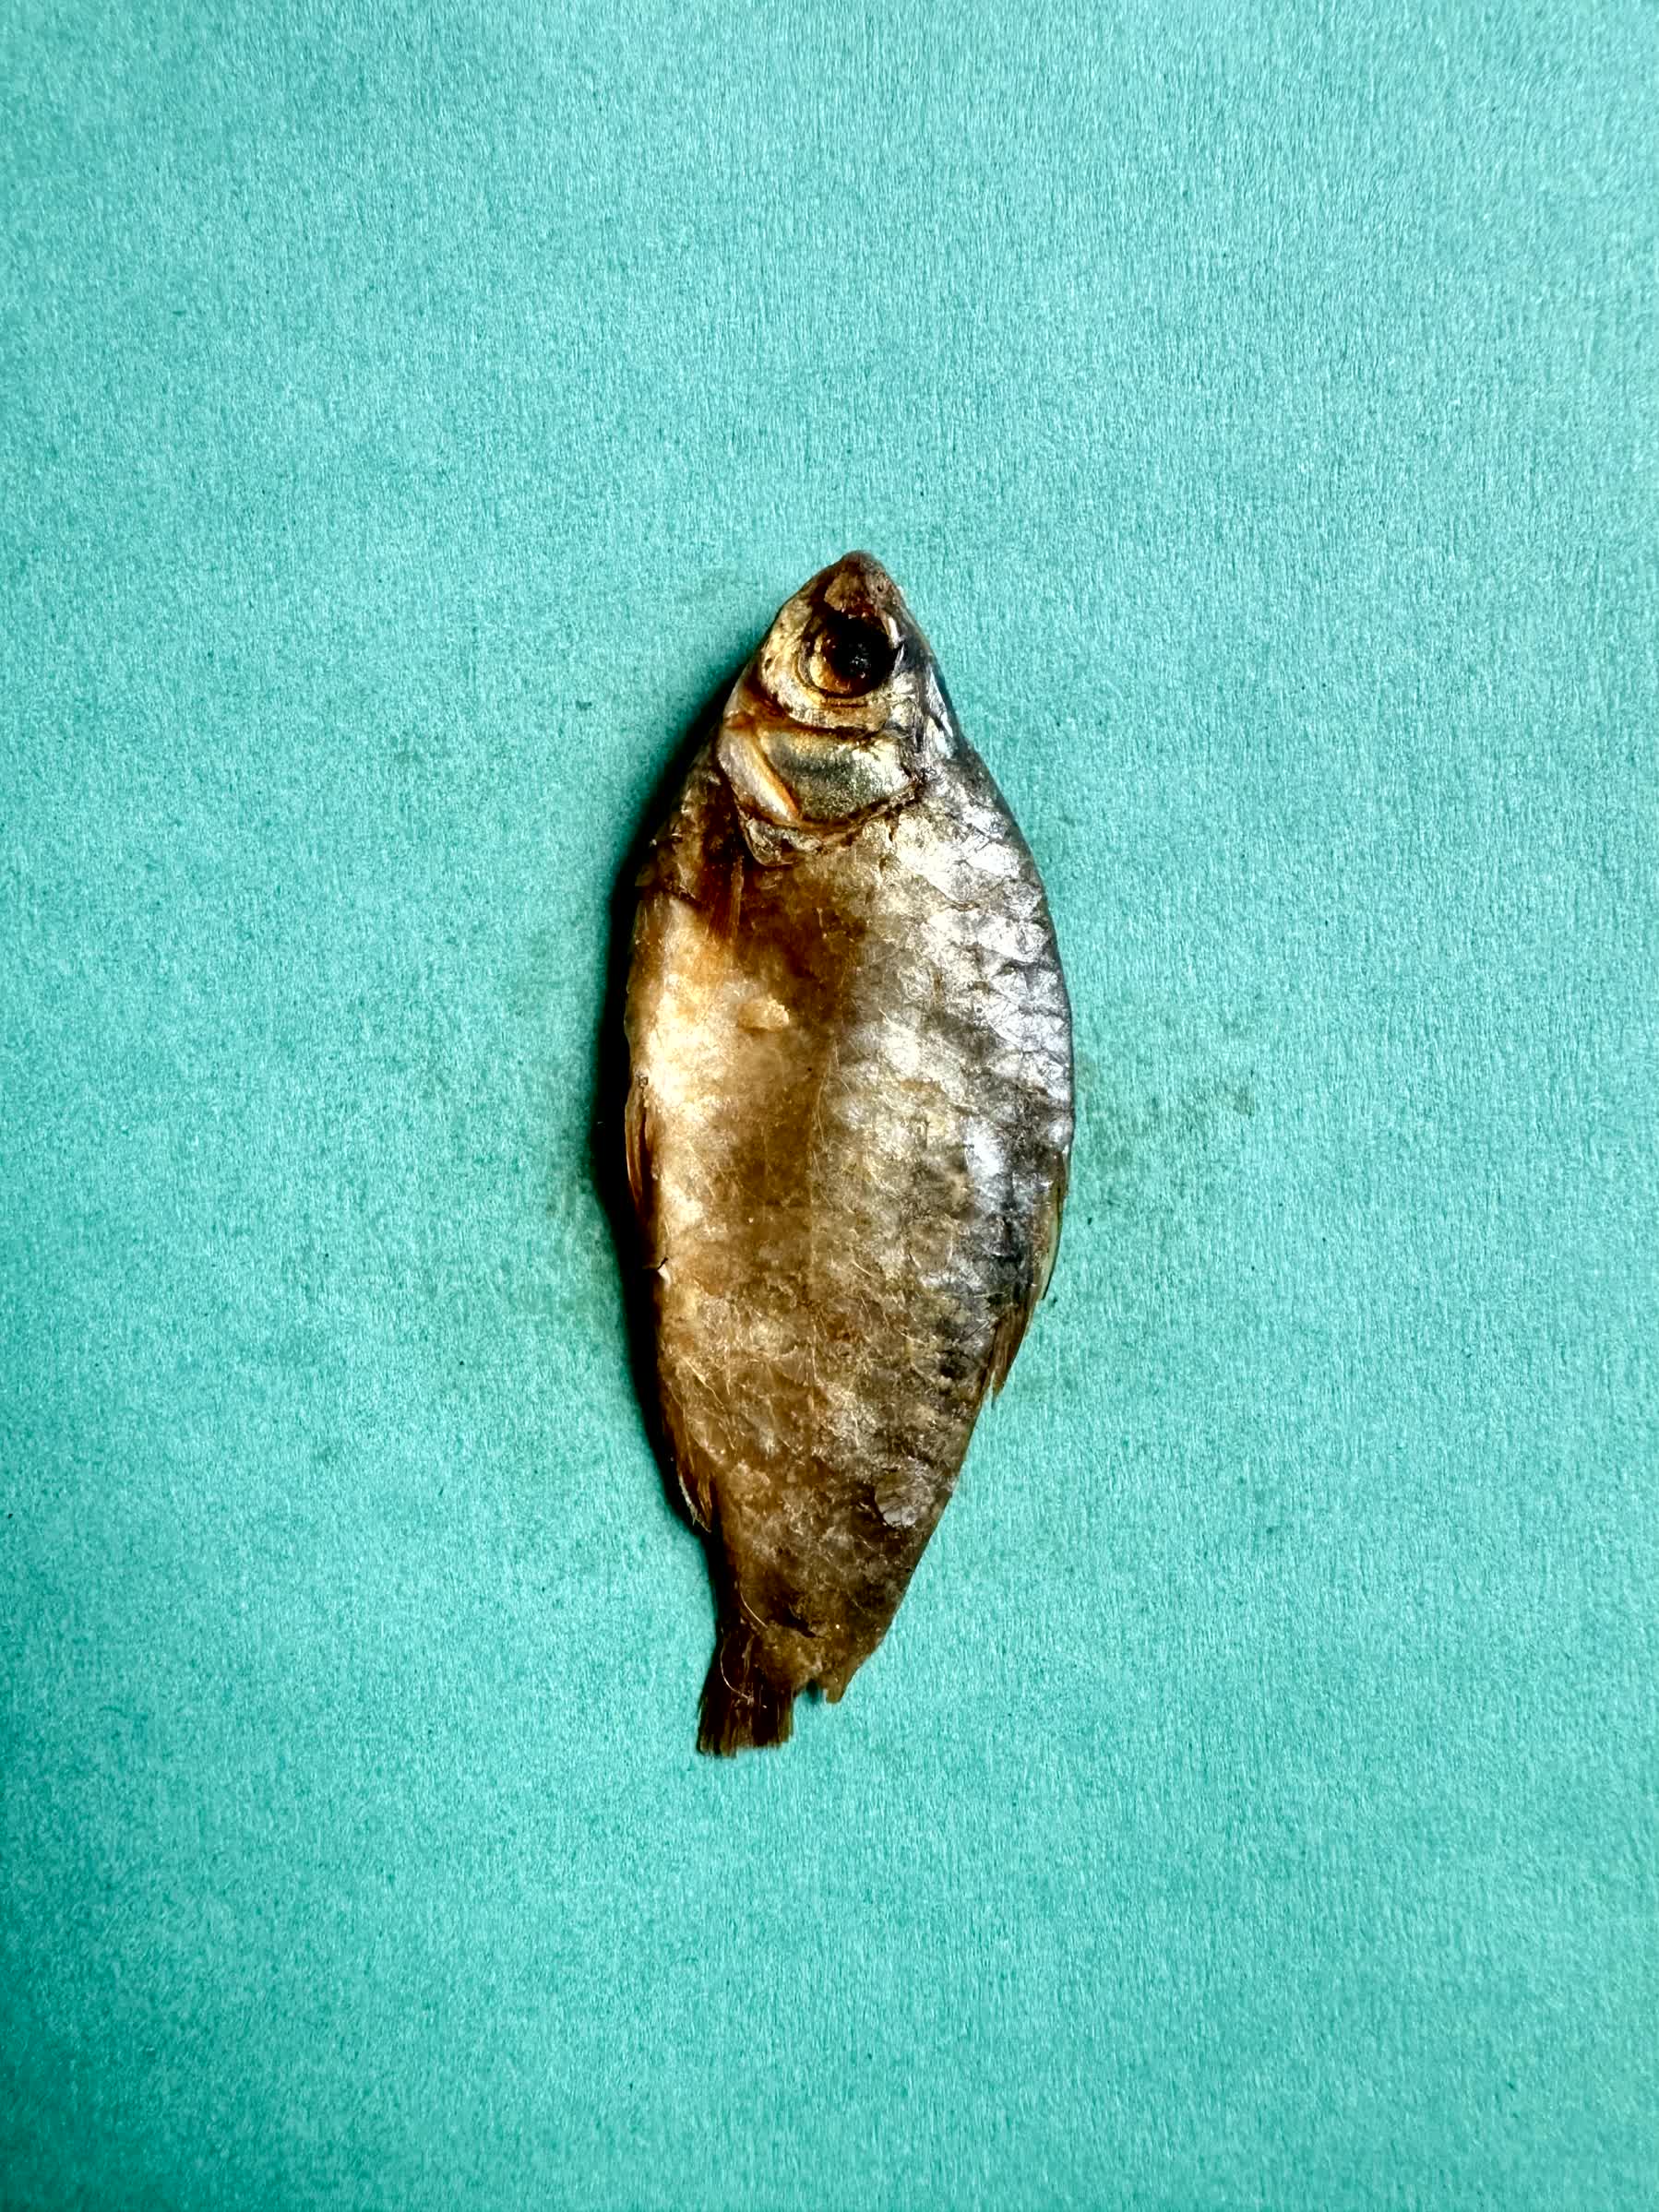
Species: puti chepa